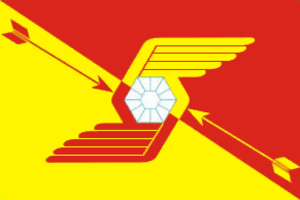
Bologoïe est une ville de l'oblast de Tver, en Russie, et le centre administratif du raïon de Bologoïe. Sa population s'élevait à 22 177 habitants en 2014.